O Dreamland

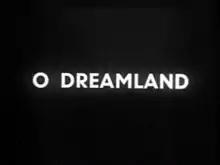
Opening title card

O Dreamland is a 1953 documentary short film by British film director Lindsay Anderson.